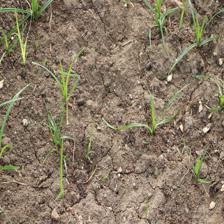
Label: Grass